Karl Malden

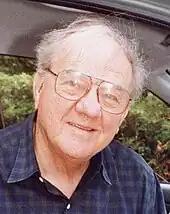
Malden in 1996

In 1980, Malden starred in "Skag", an hour-long drama that focused on the life of a foreman at a Pittsburgh steel mill. Malden described his character, Pete Skagska, as a simple man trying to keep his family together. The pilot episode for the series featured Skag temporarily disabled by a stroke, and it explored the effects the stroke had on Skag's family and co-workers. While "Skag" met with poor ratings, critics praised it; the series was cancelled after six episodes.